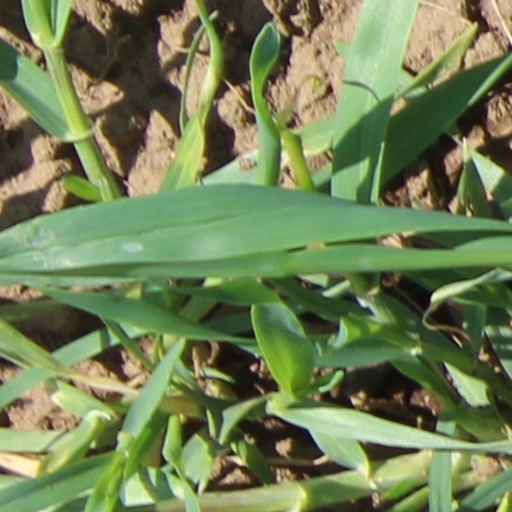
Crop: wheat